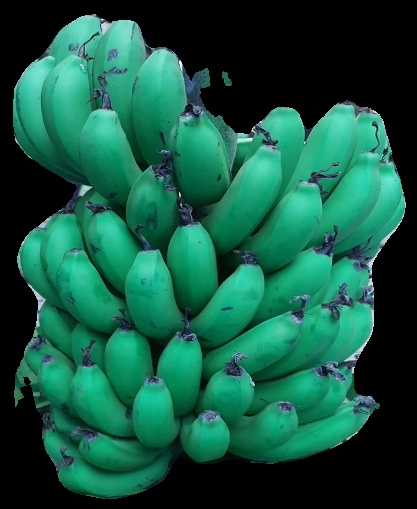
Variety: pachbale
Grade: grade2